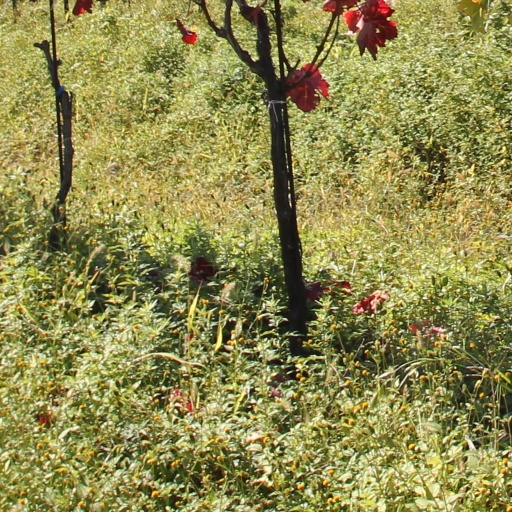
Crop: grape